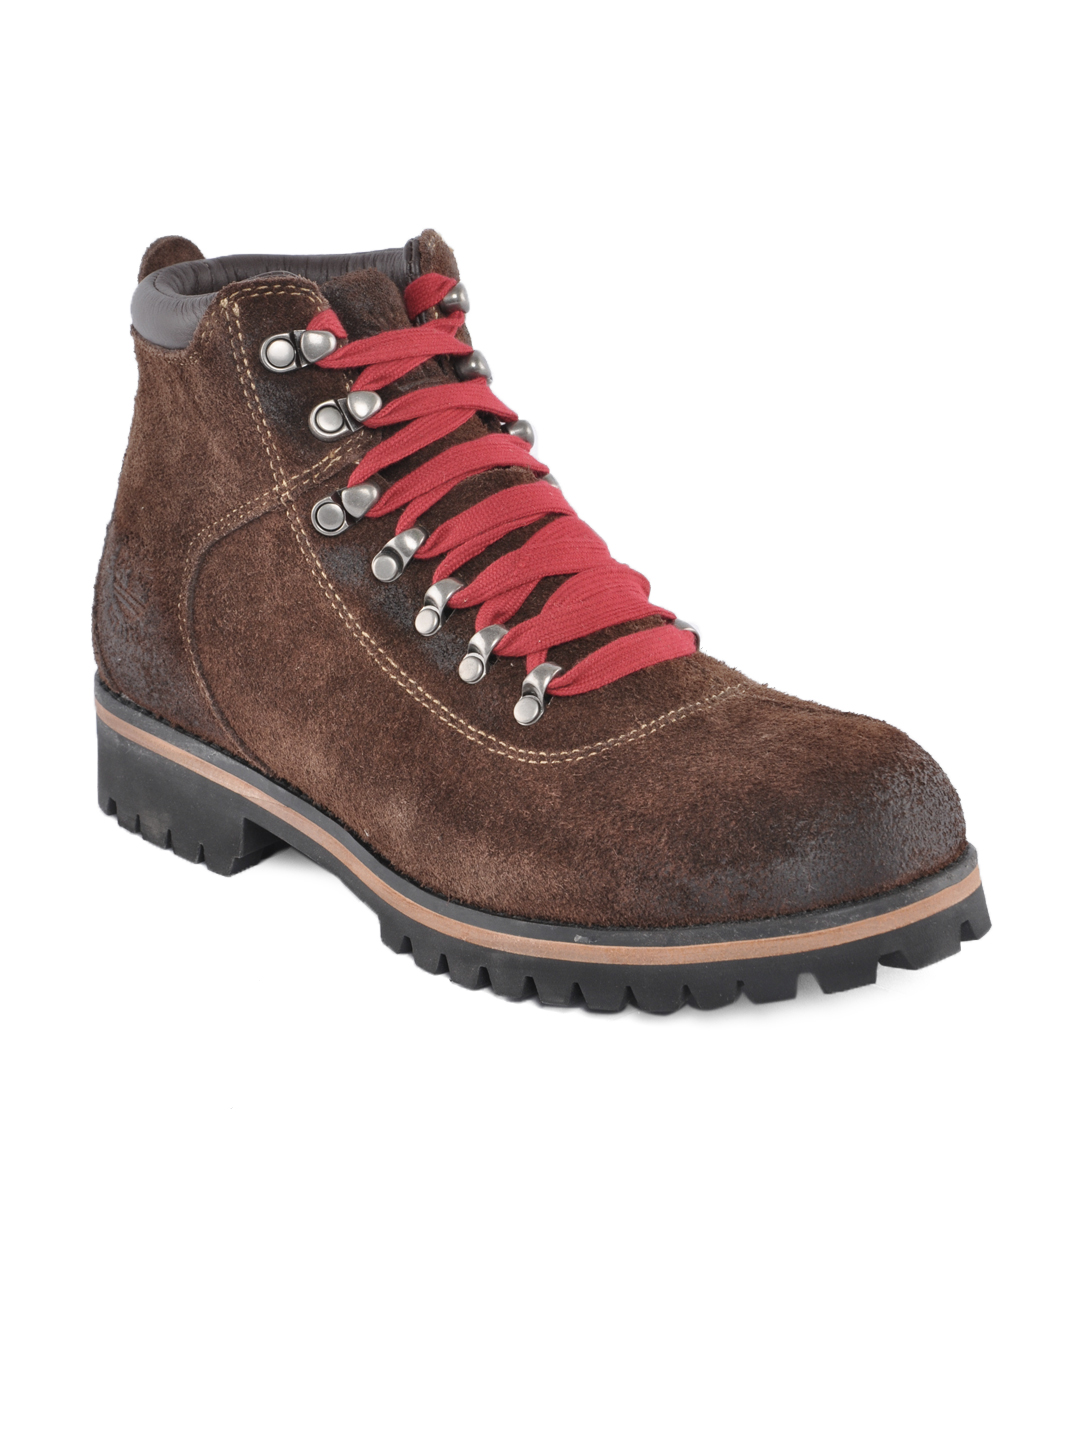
Timberland Men Dark Brown Casual Shoes
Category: Footwear / Shoes / Casual Shoes
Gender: Men
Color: Brown
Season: Fall 2012
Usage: Casual